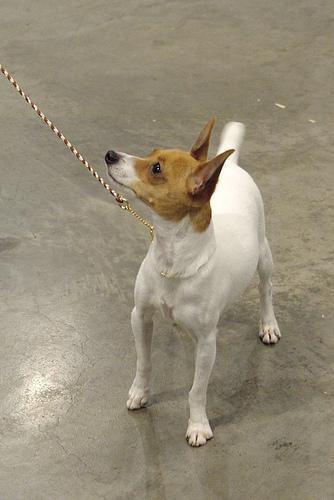
toy_terrier